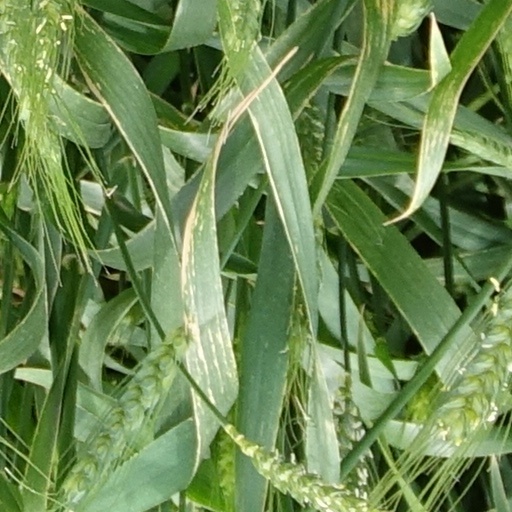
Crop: wheat